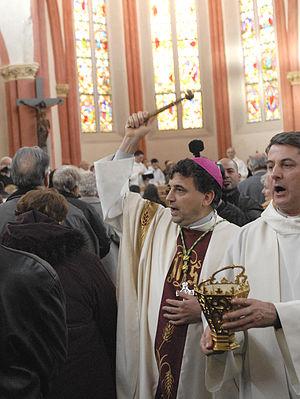
dédicace
L'église Saint-Laurent est une église appartenant à la commune de Villars dans le département de la Loire qui est située dans le Bourg de la commune, place Gambetta.